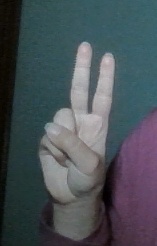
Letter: taa